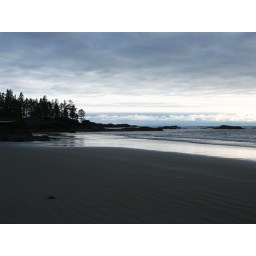
The cloudy sky turns the calm water dark grey at Wickaninnish Beach, in Pacific Rim National Park. June 2008.